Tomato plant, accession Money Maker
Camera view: vertical (180 deg); turntable rotation: 60 degrees
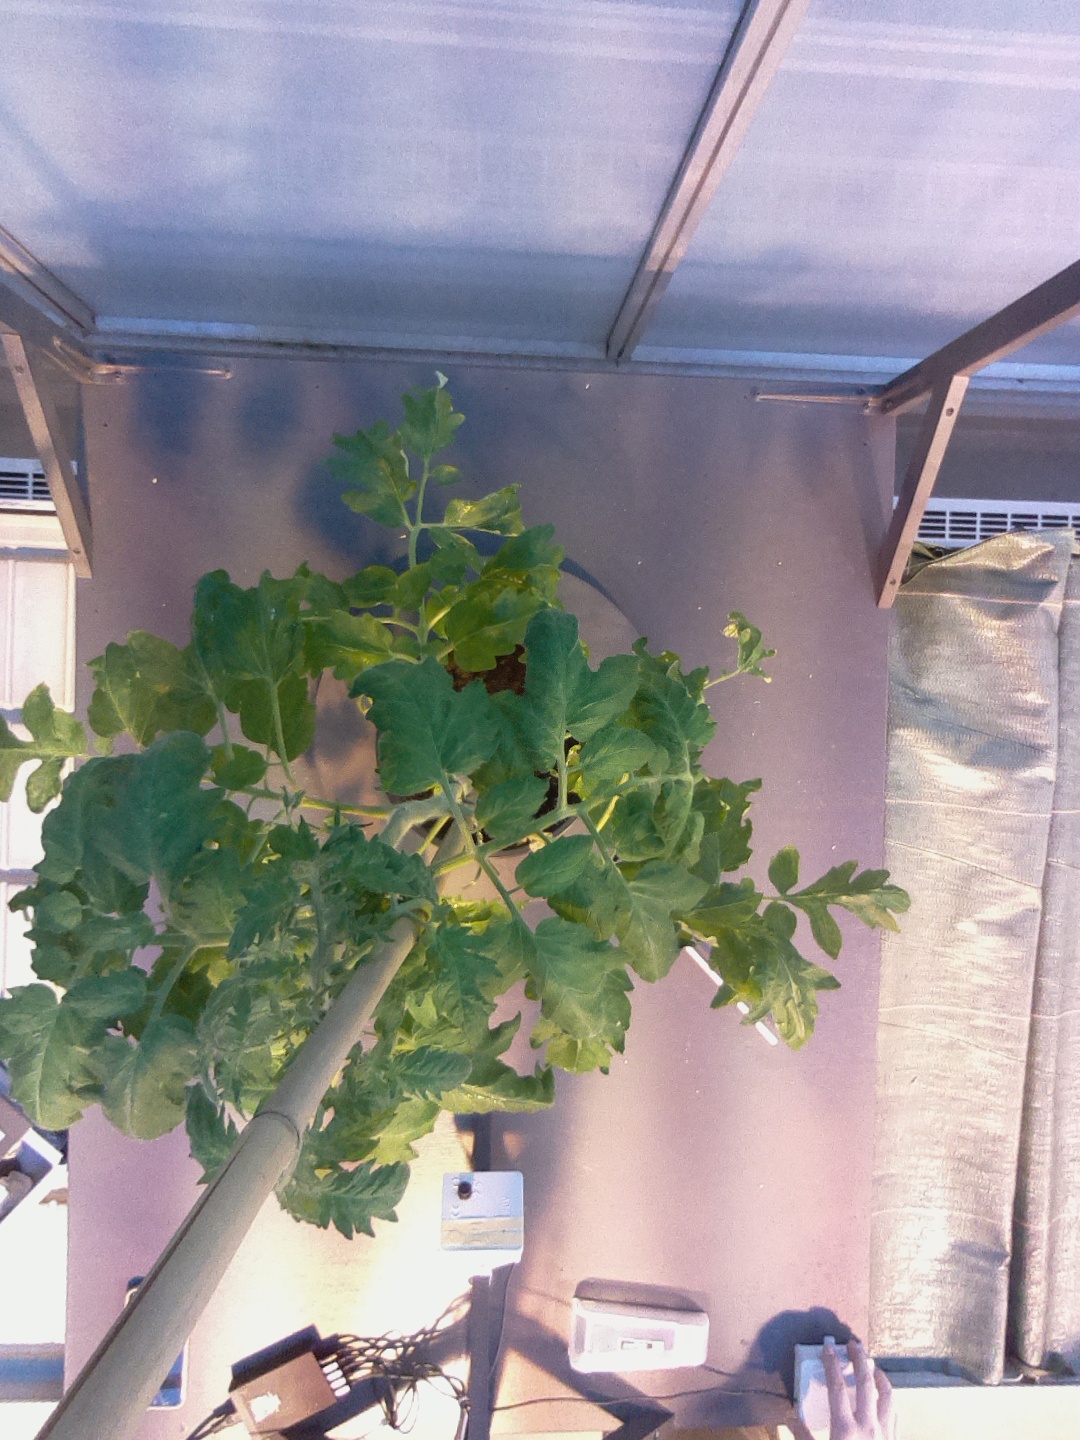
BBCH growth stage 64: 40%-50% of flowers open